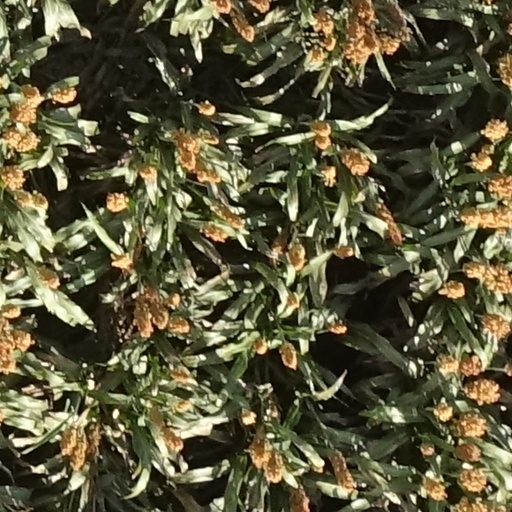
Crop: sorghum